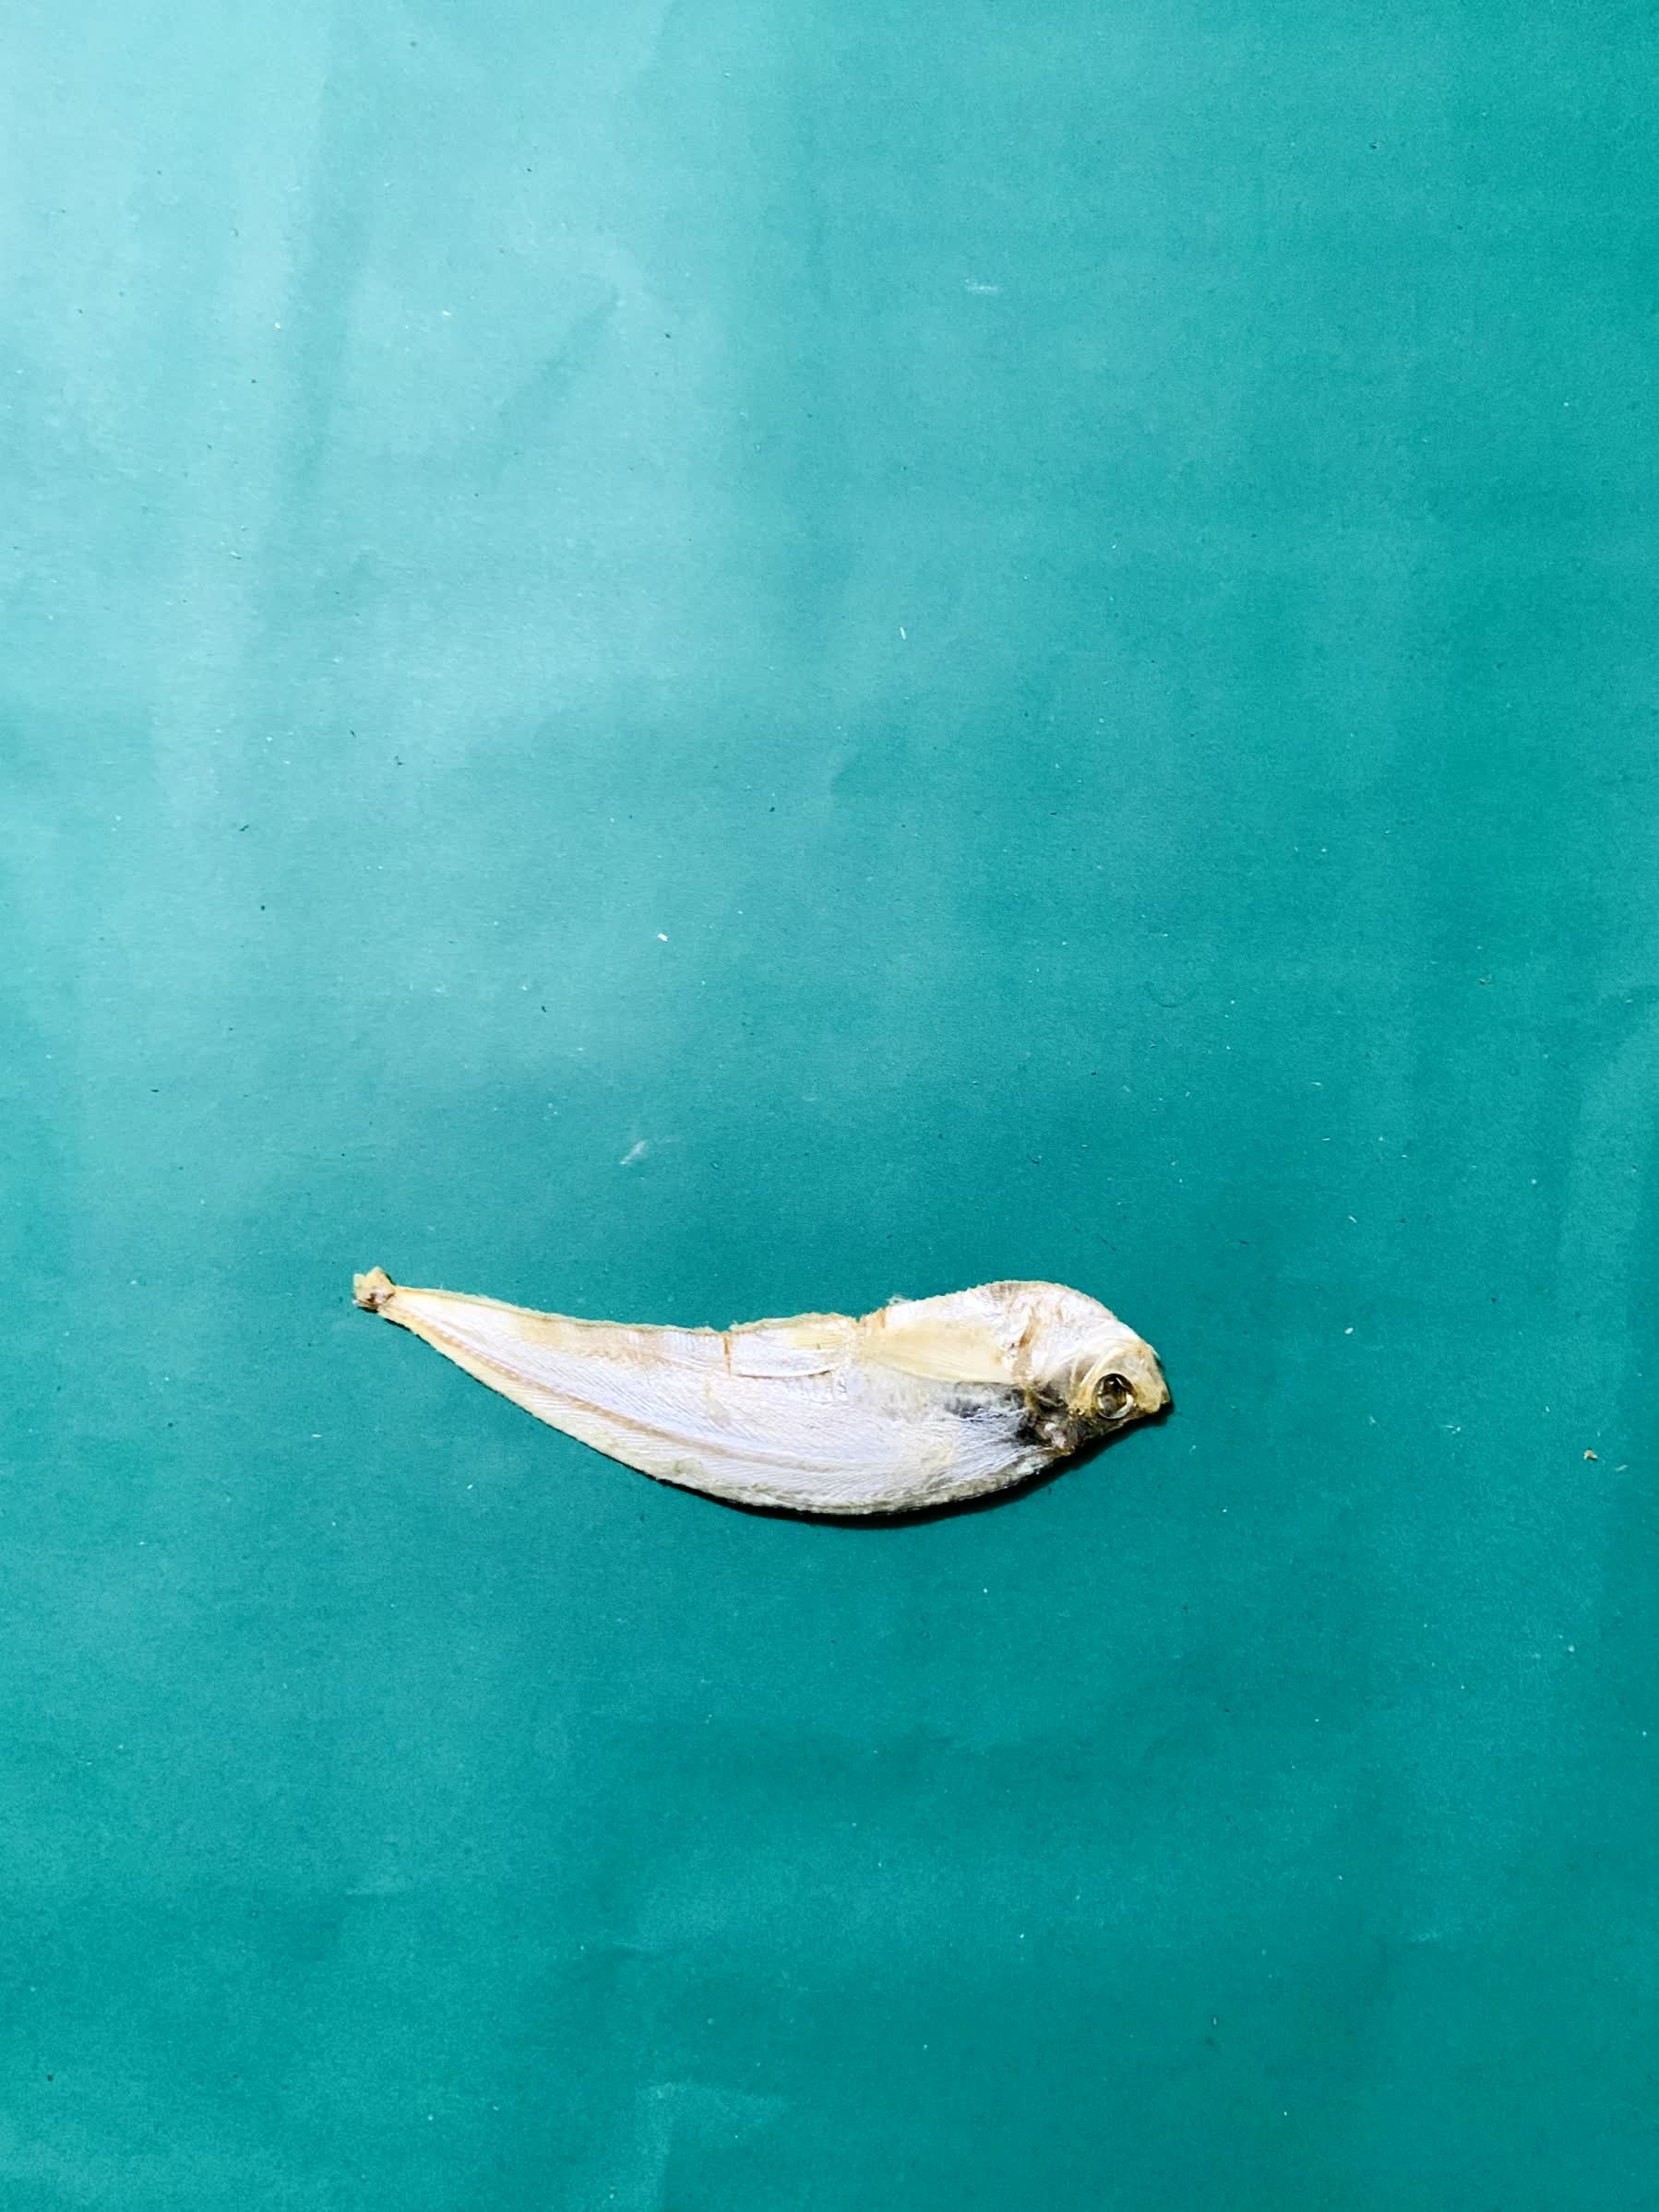
Species: Shukna Feuwa